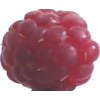
Label: raspberry